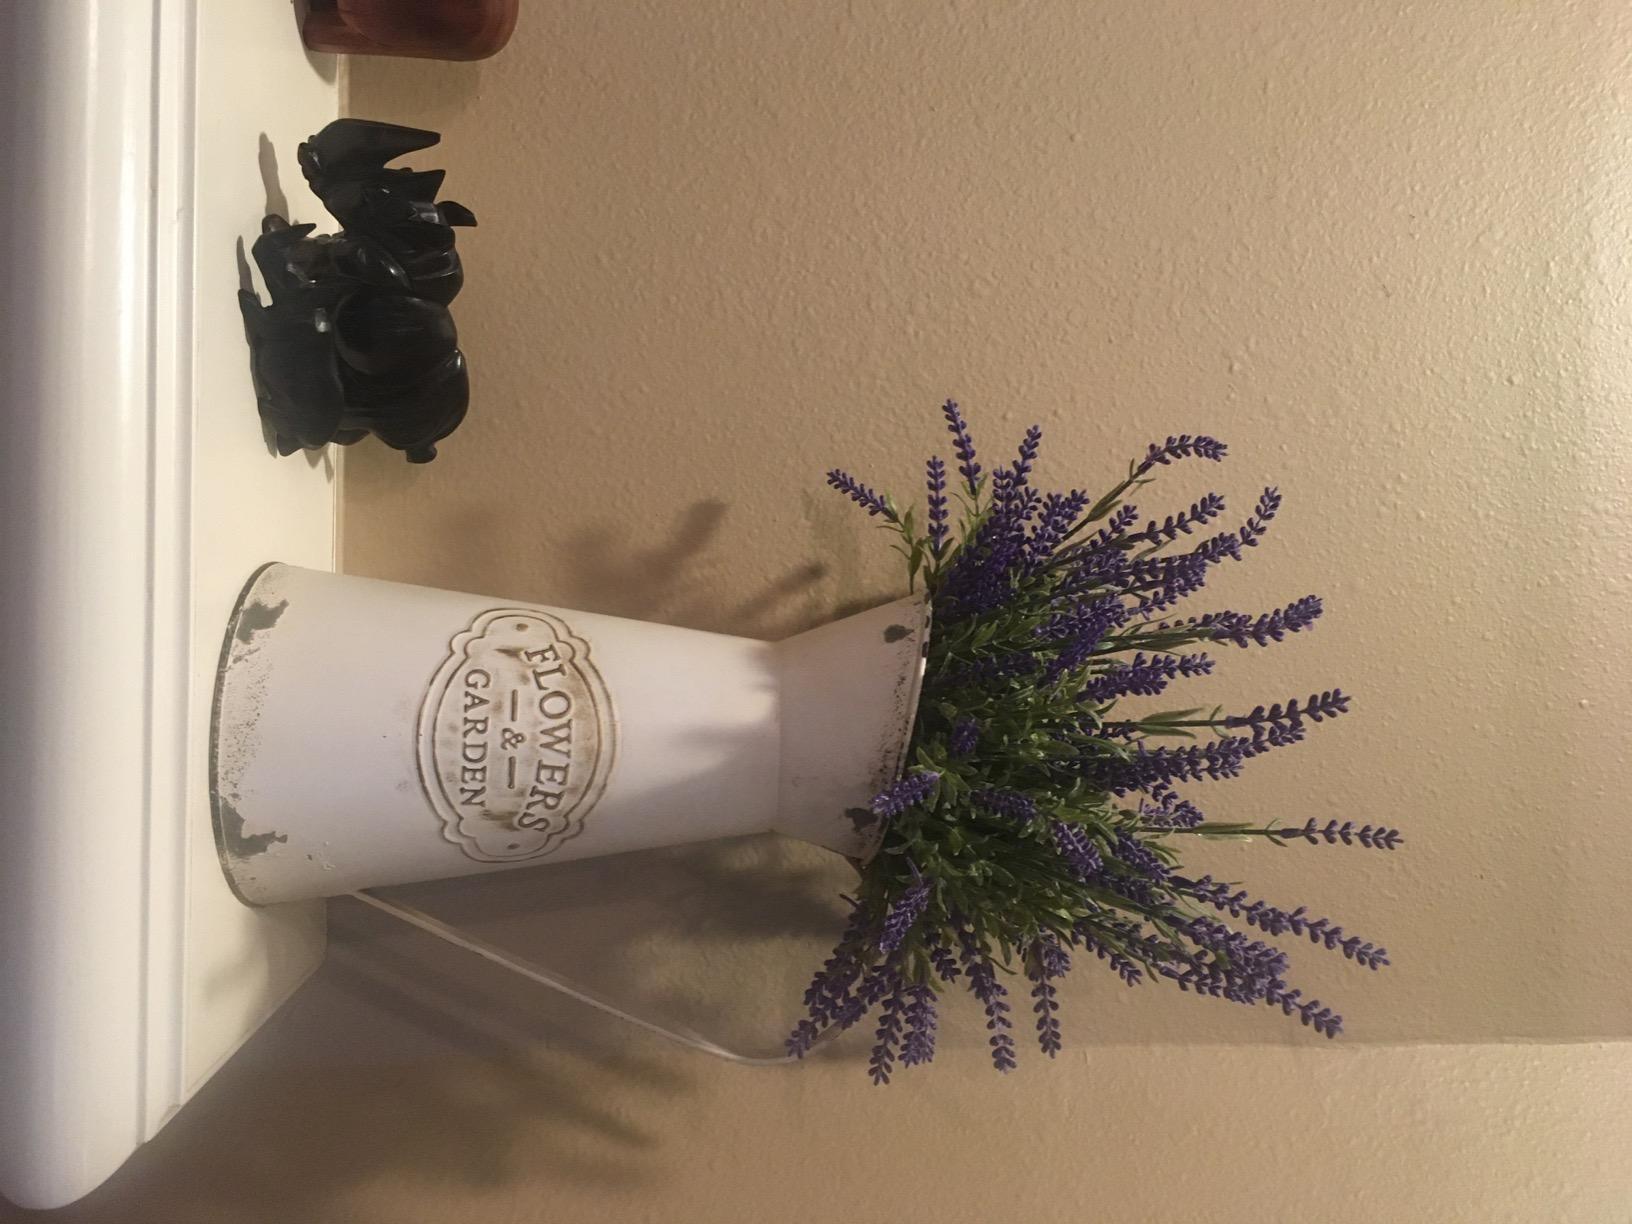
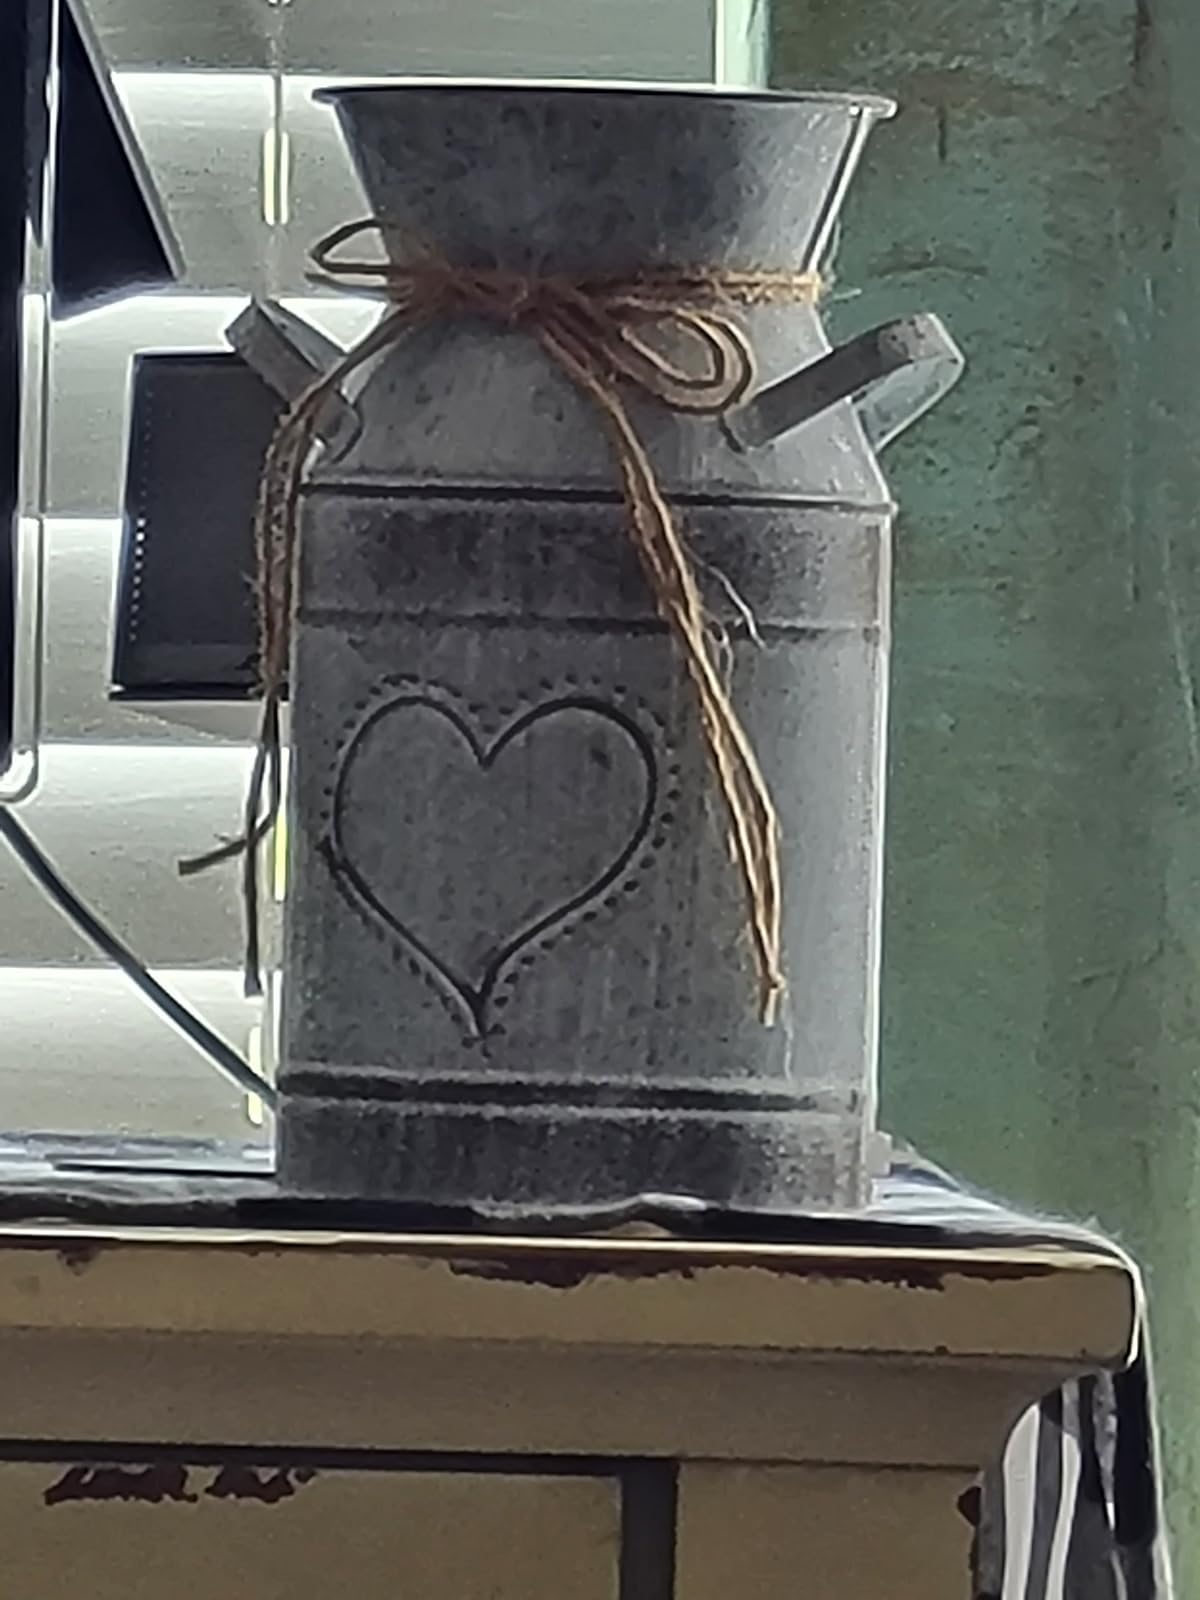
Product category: vase
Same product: no